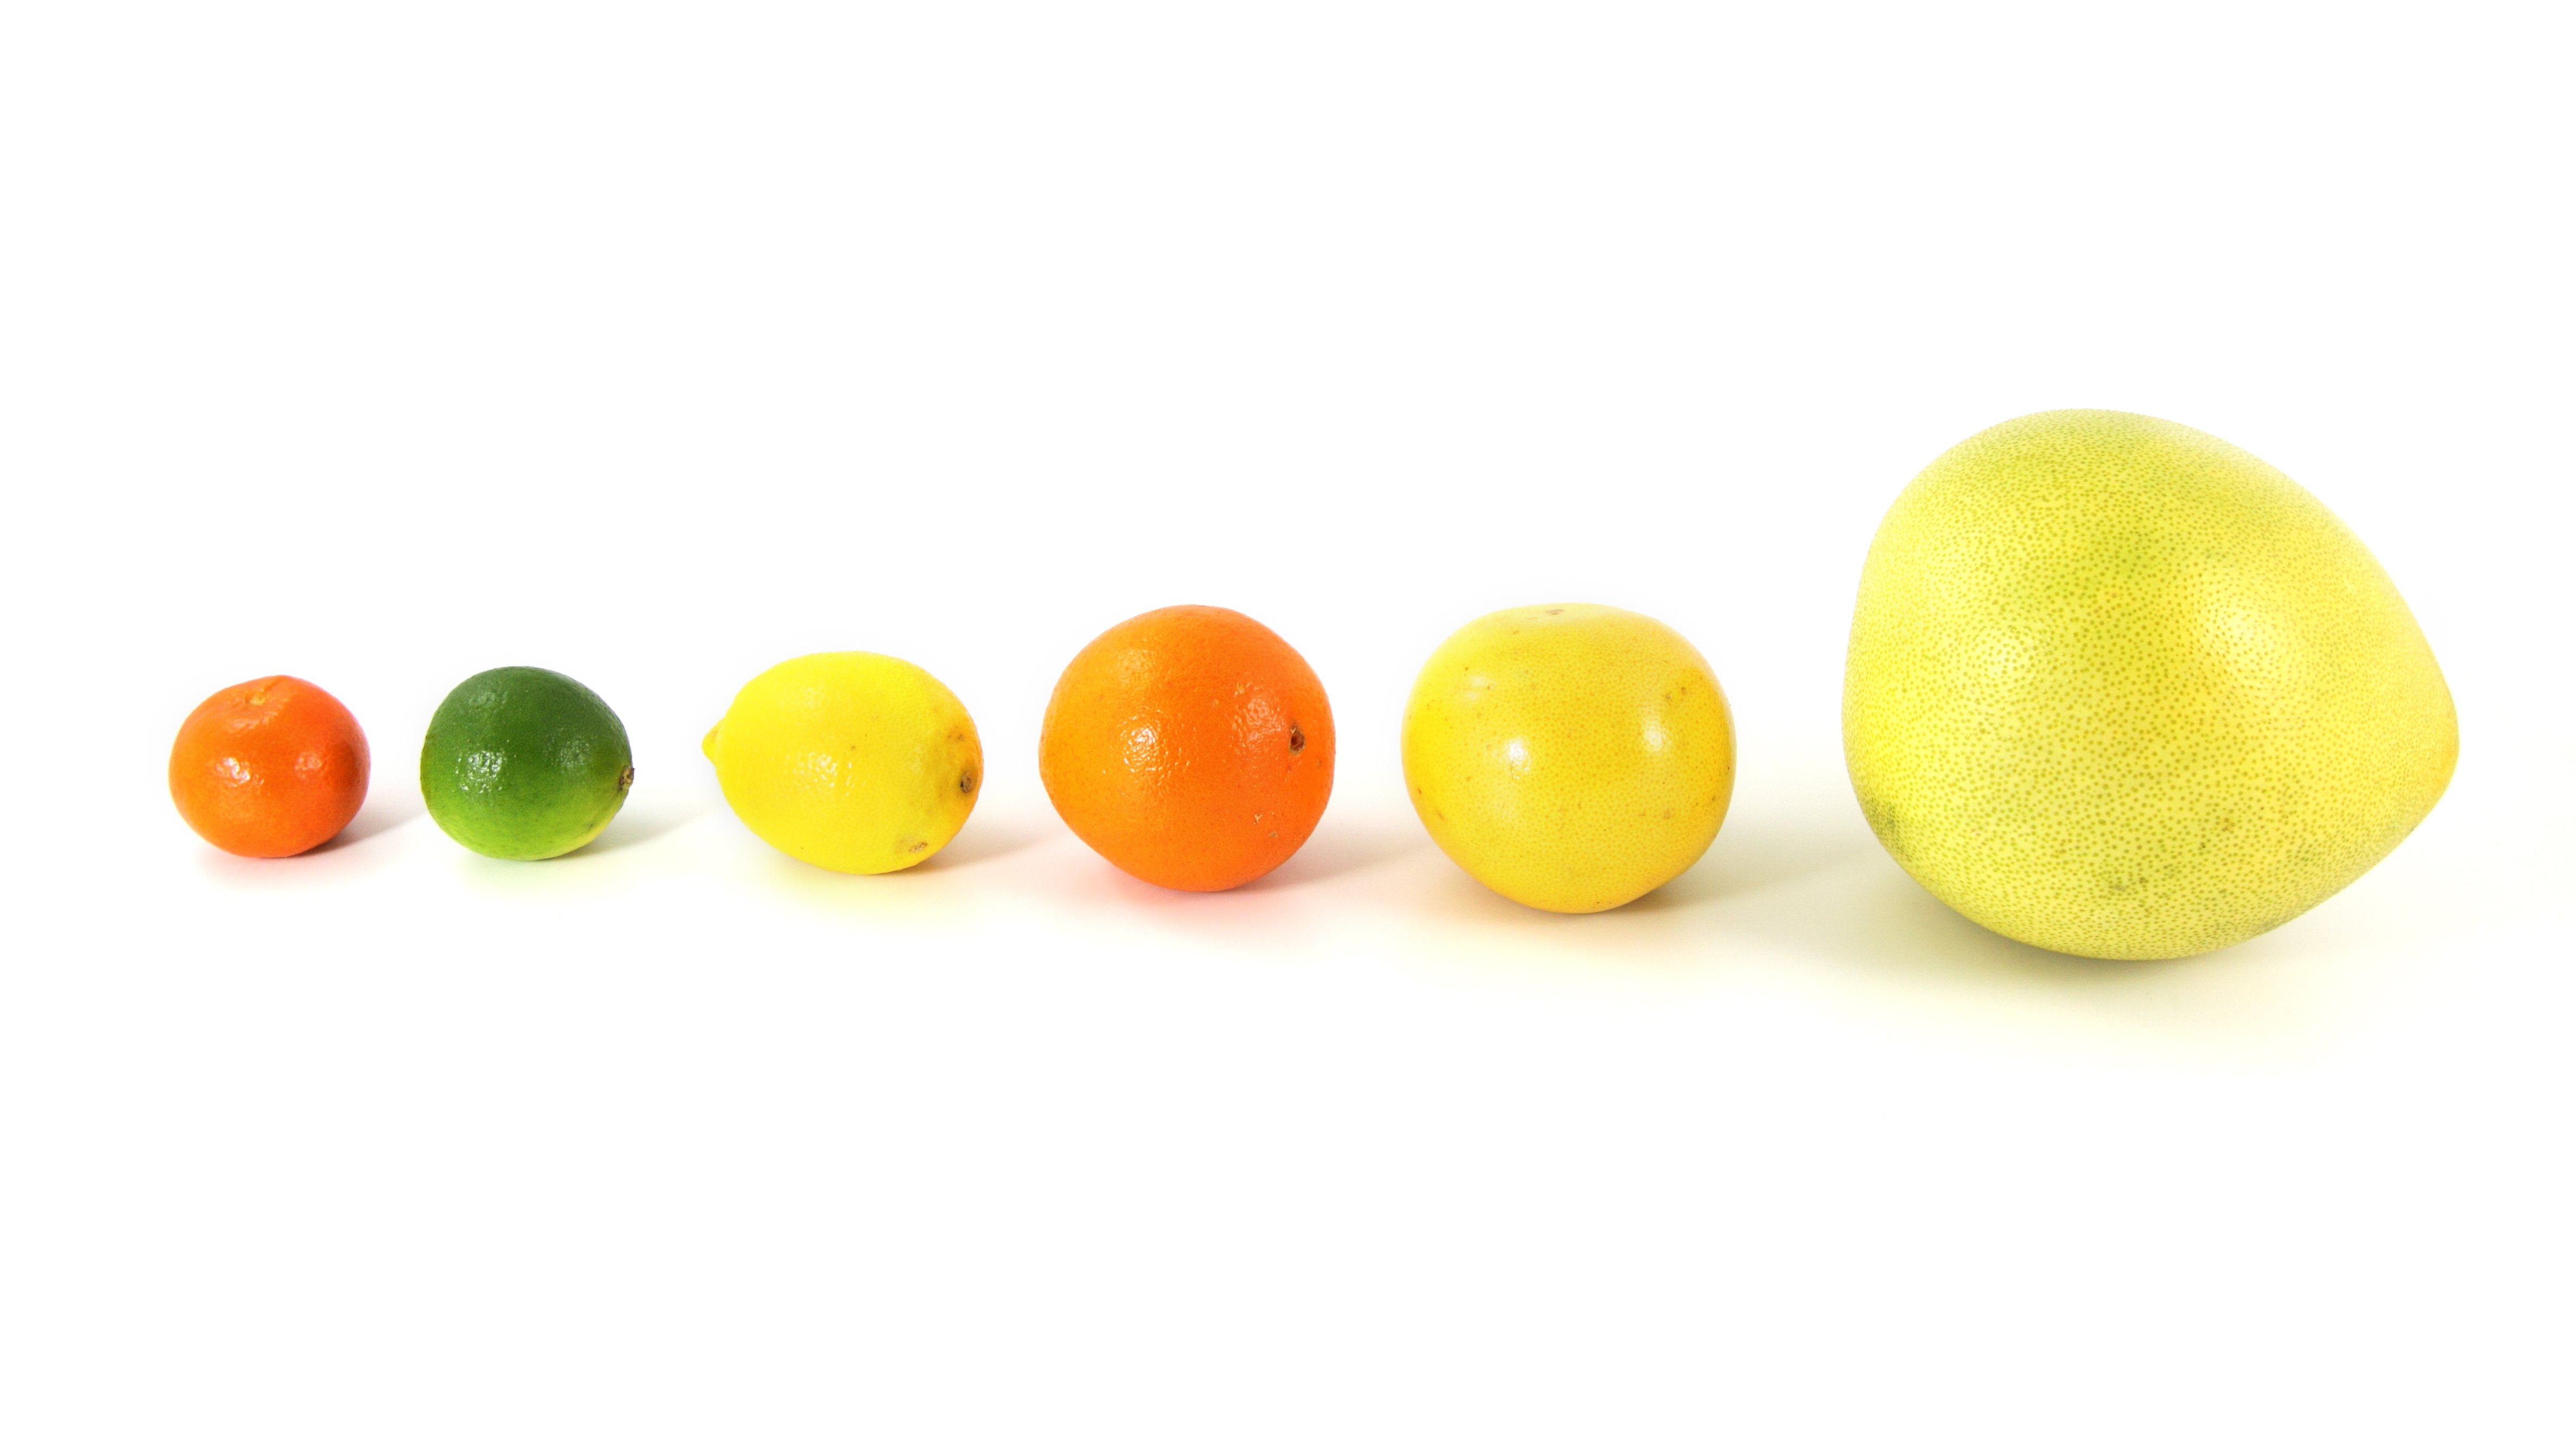
plant, fruit, orange, food, produce, balance, yellow, healthy, lemon, grapefruit, lime, ball, pomelo, diet, citrus, flowering plant, land plant